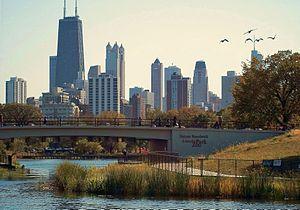
Le zoo de Lincoln Park est un parc zoologique américain situé dans le secteur de Lincoln Park à Chicago, dans le nord-est de l'État de l'Illinois. Le zoo se trouve au sein du Lincoln Park, le plus grand parc urbain public de la ville.